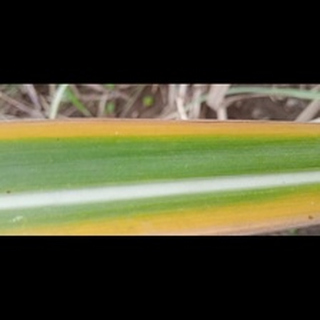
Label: sugarcane_yellow_leaf_disease